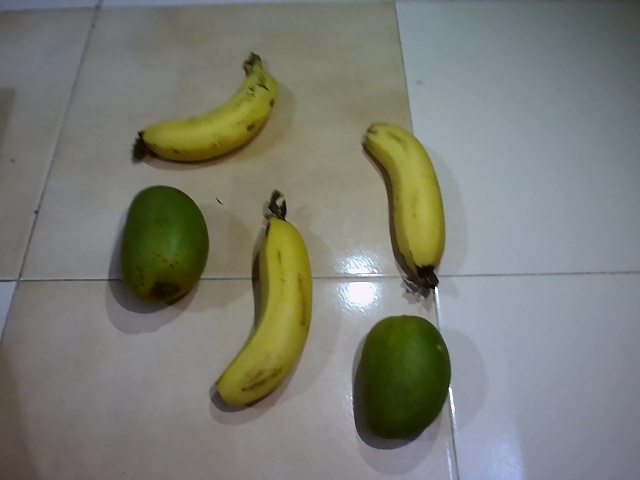
Label: Ripe_Banana